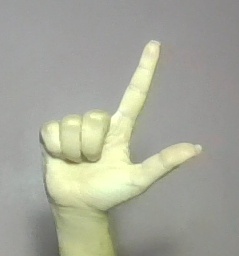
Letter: laam